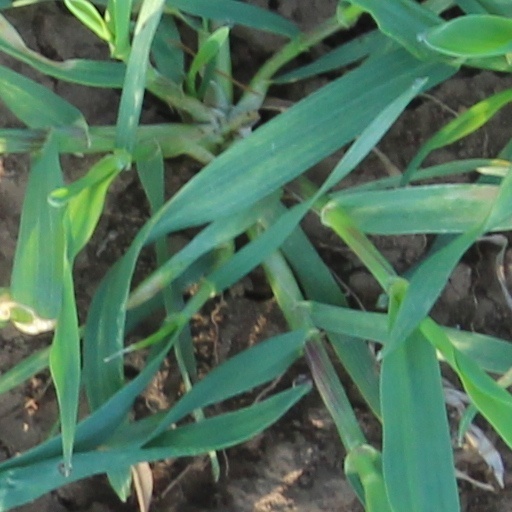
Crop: wheat